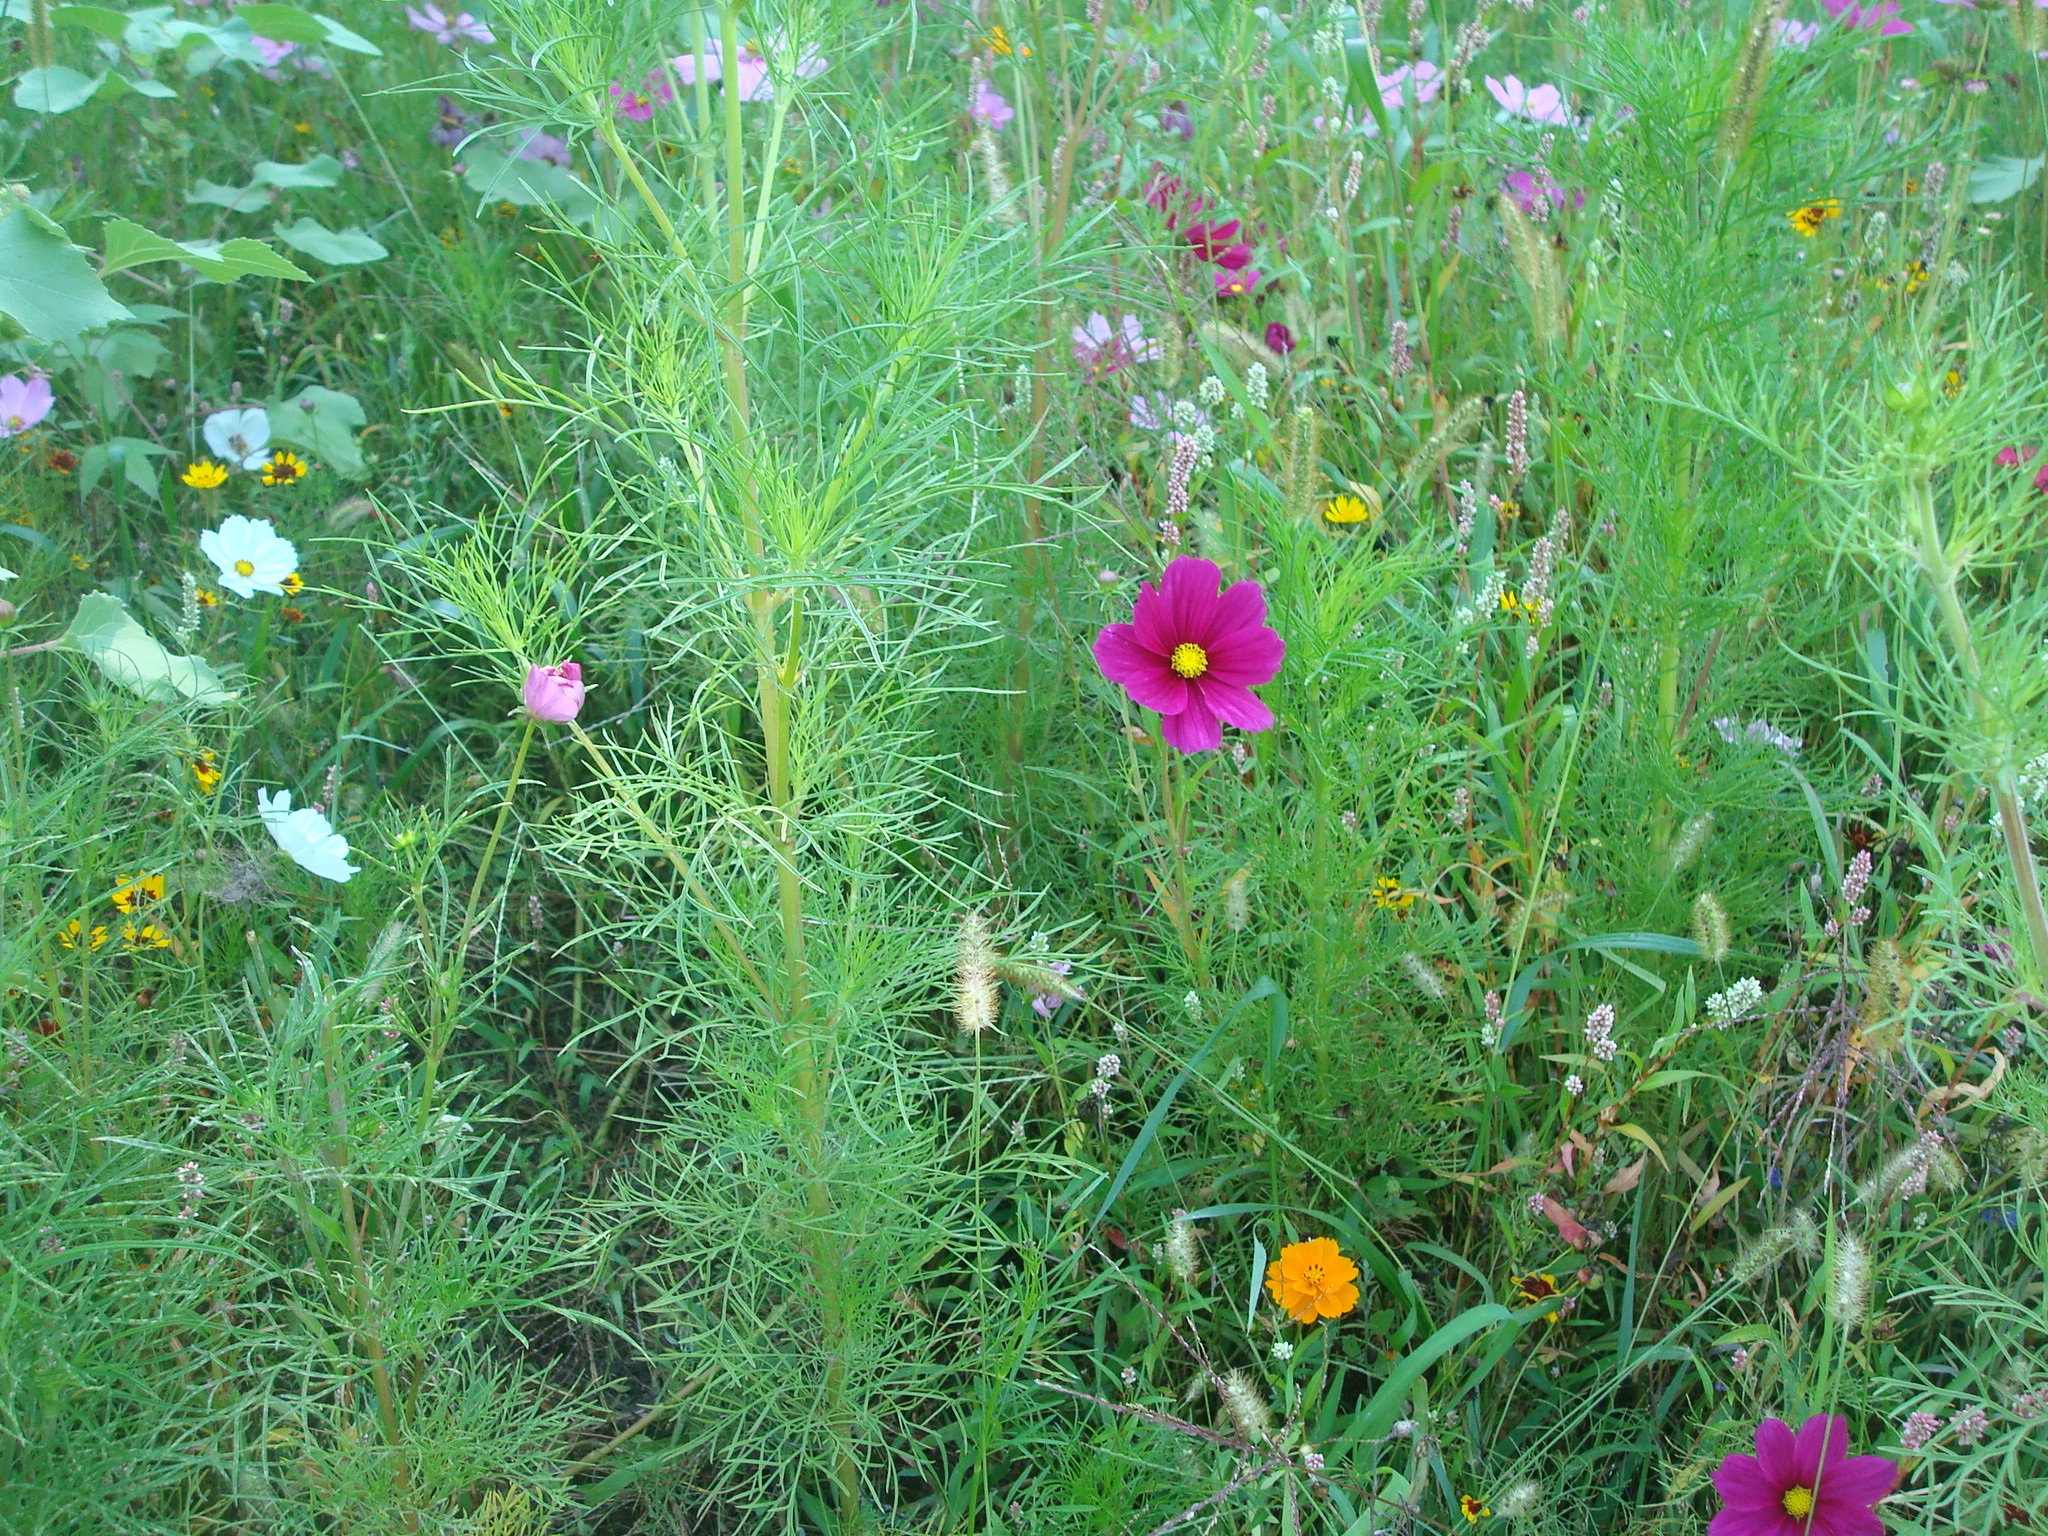
nature, plant, meadow, prairie, flower, herb, flora, wildflower, flowers, flower meadow, flowering plant, daisy family, subshrub, annual plant, land plant, chamaemelum nobile, flatweed